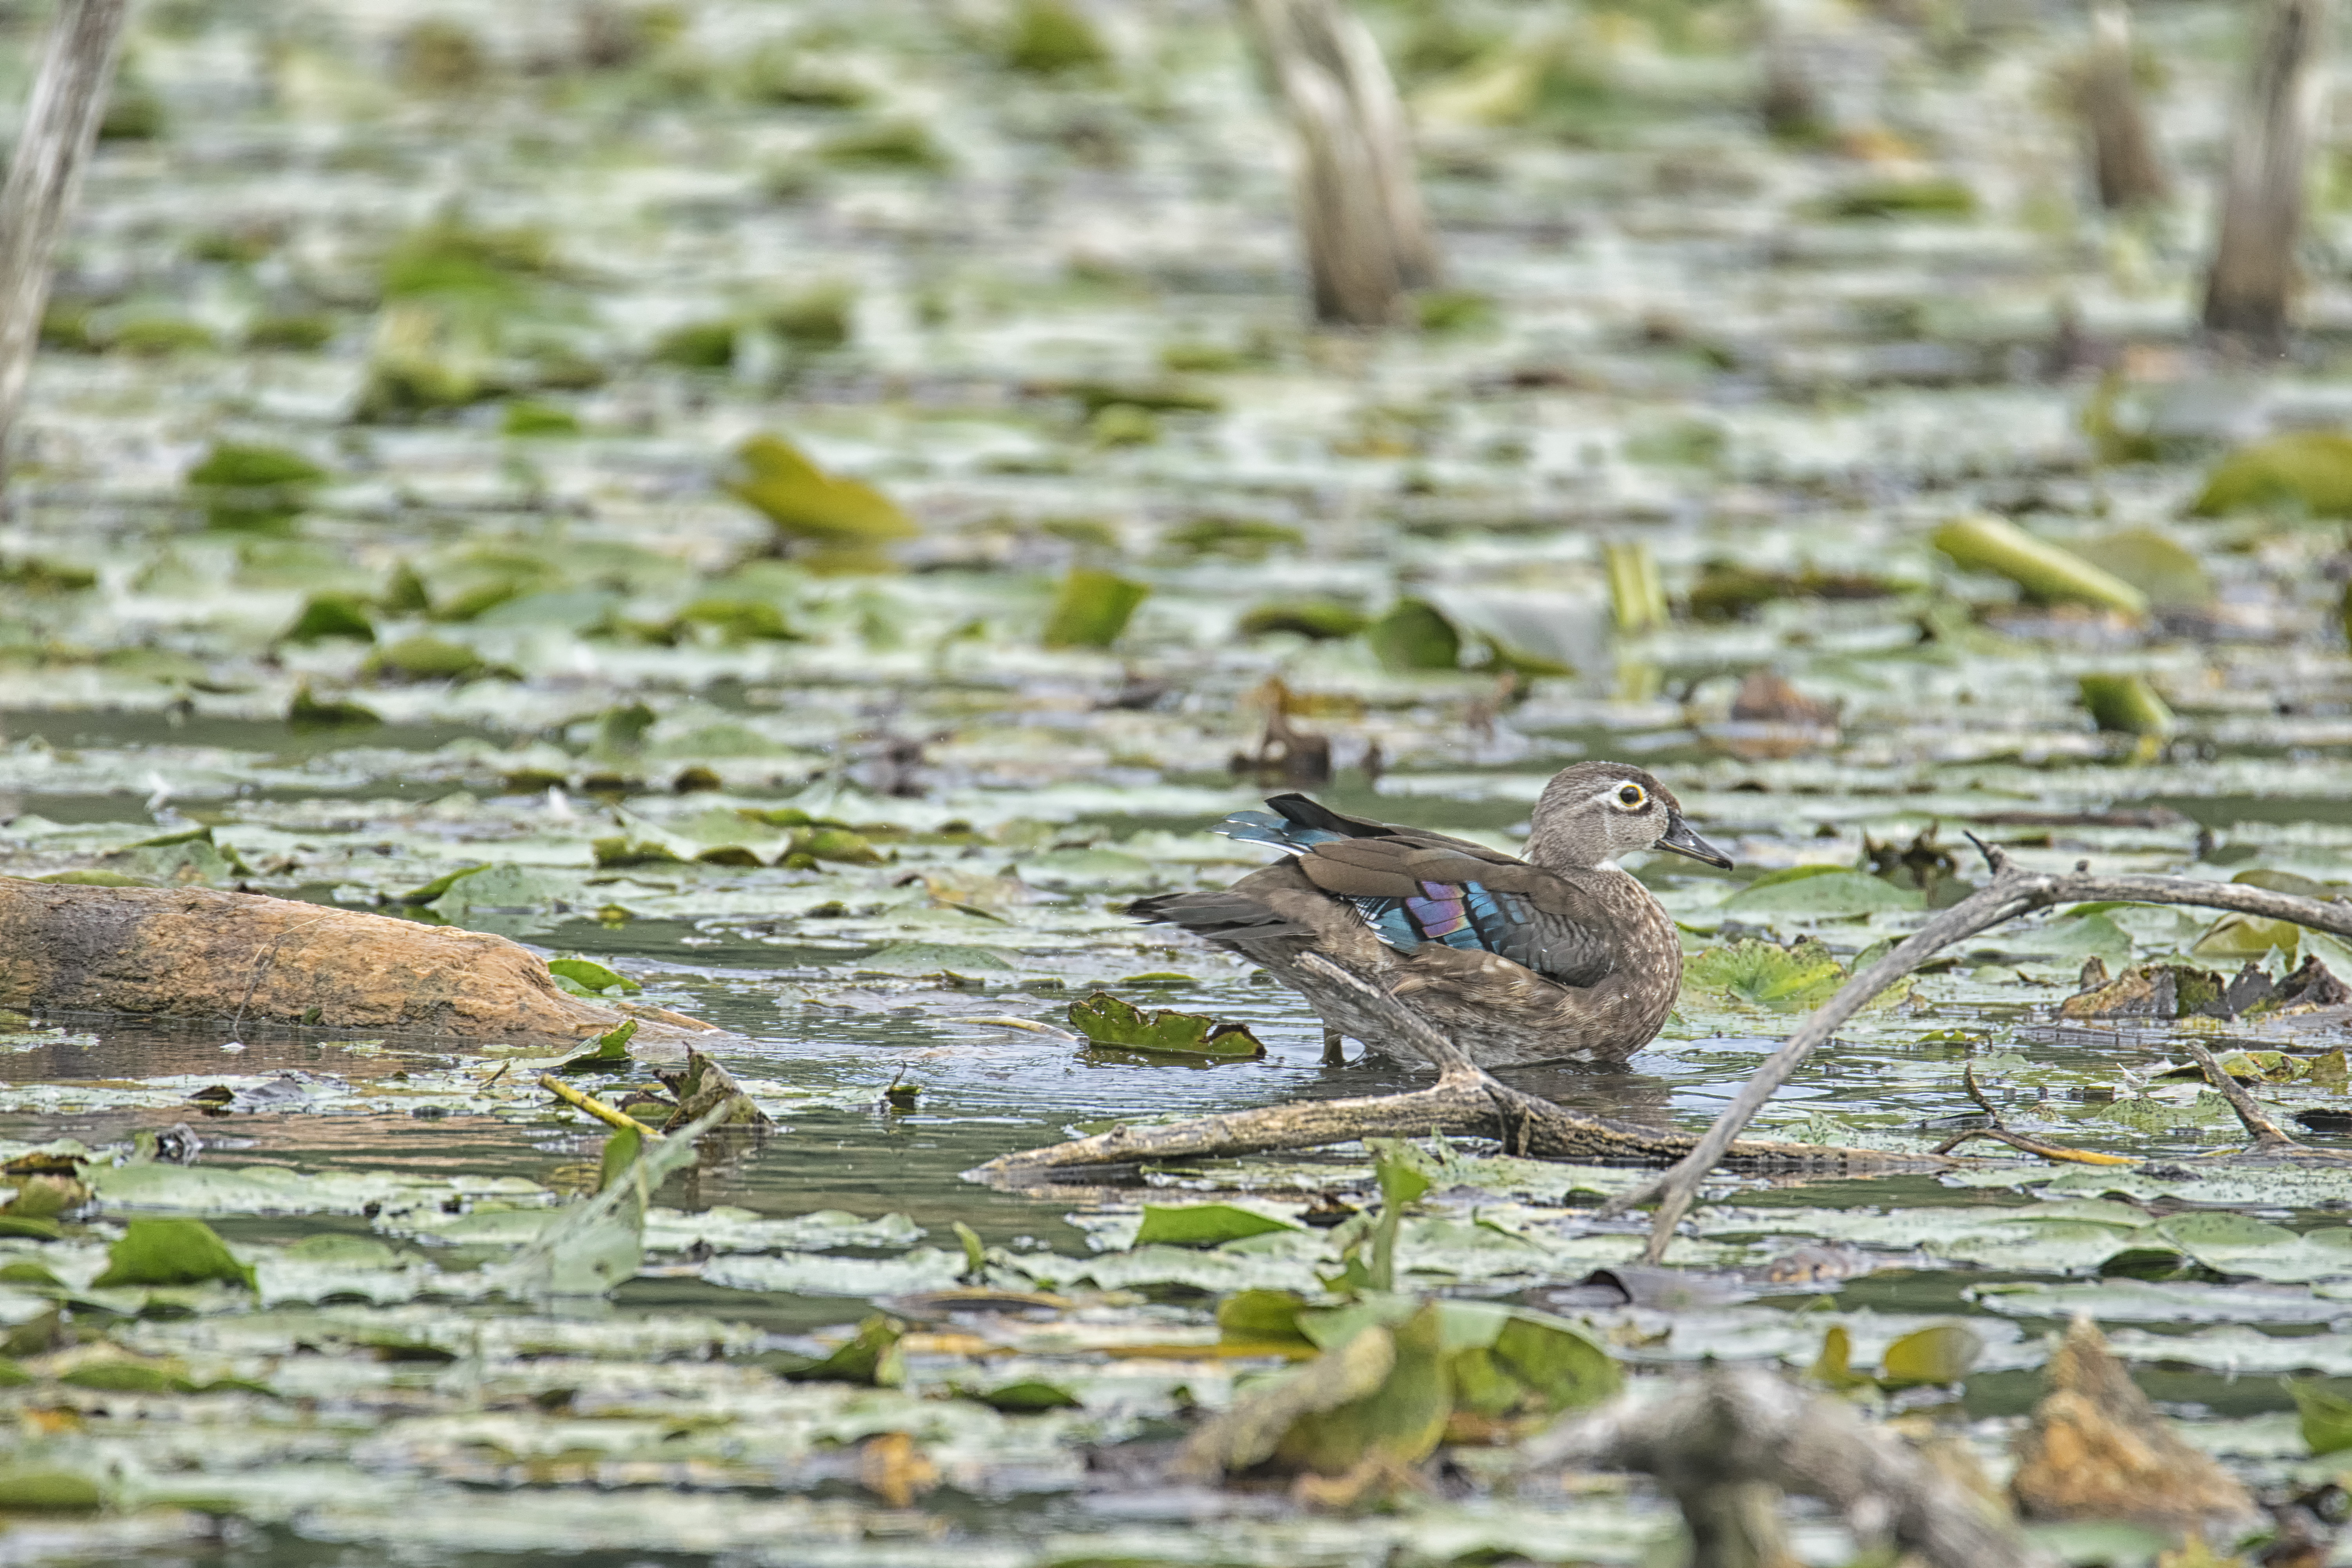
water, nature, bird, wood, leaf, pond, wildlife, green, fauna, duck, canada, wetland, vertebrate, quebec, habitat, water bird, canard, sherbrooke, oiseau, branchu, perching bird